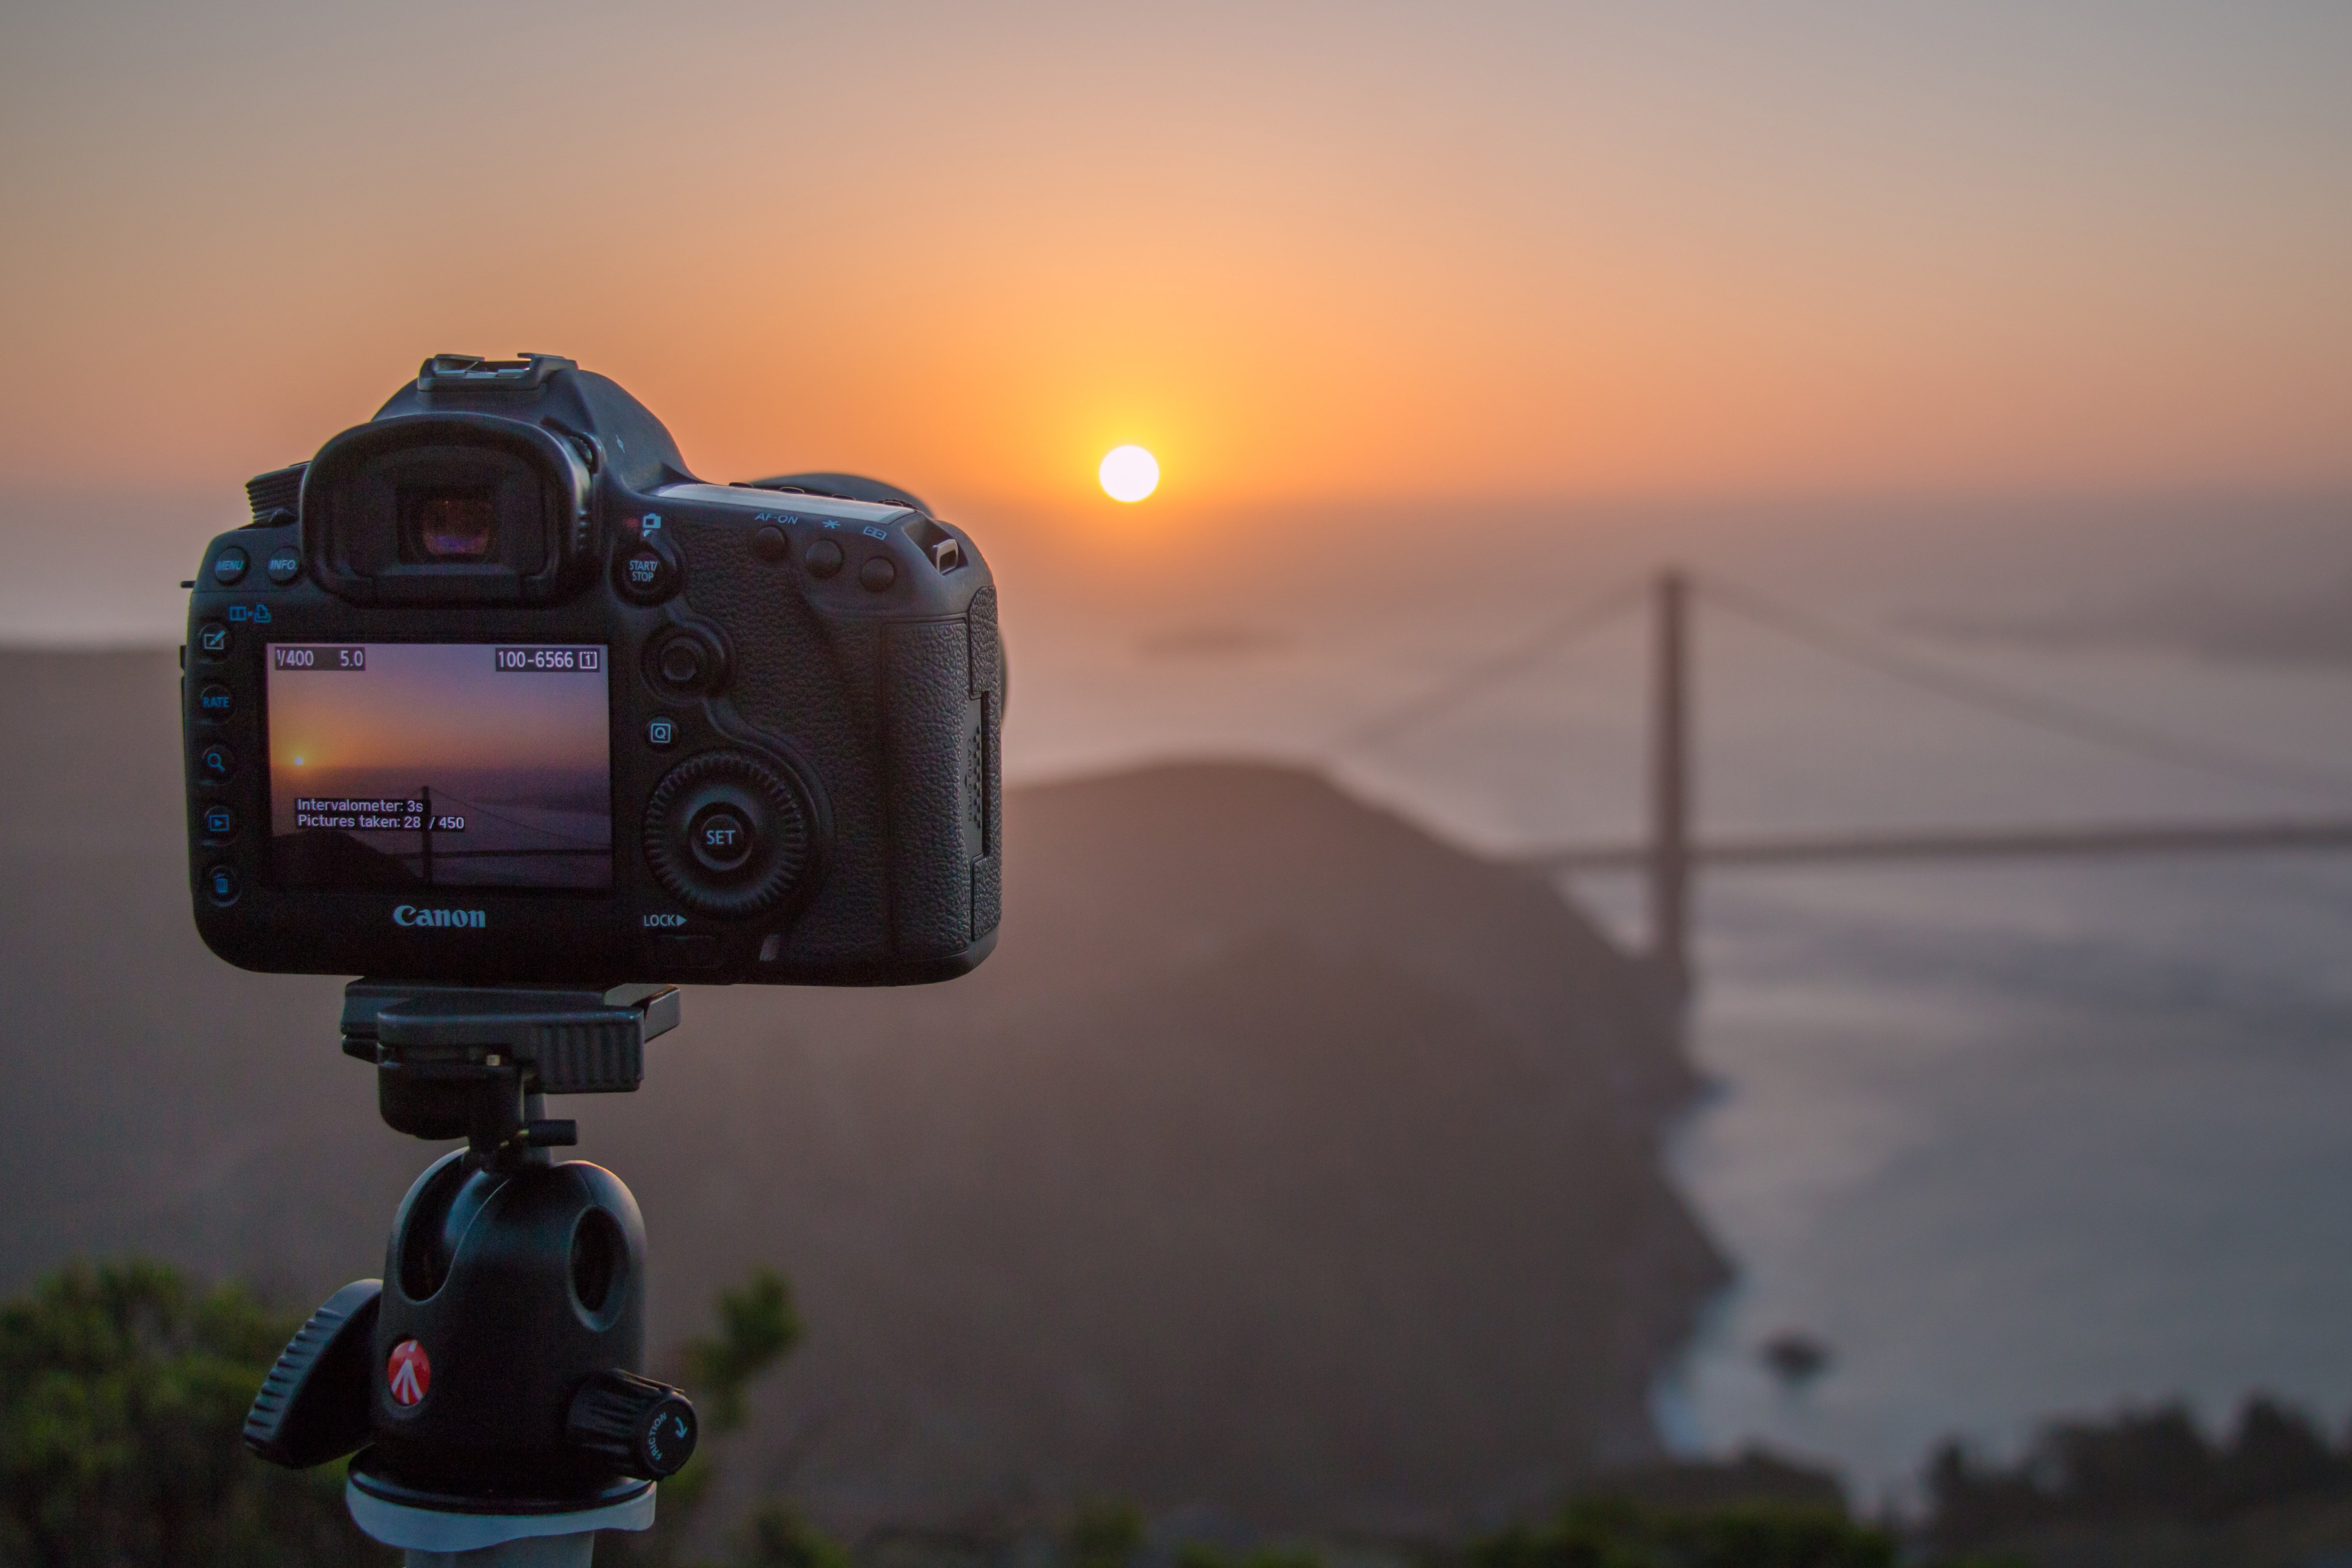
camera accessory, cameras optics, sky, photography, camera, digital camera, single lens reflex camera, stock photography, digital slr, reflex camera, sea, landscape, video camera, videographer, tripod, camera lens, flash photography